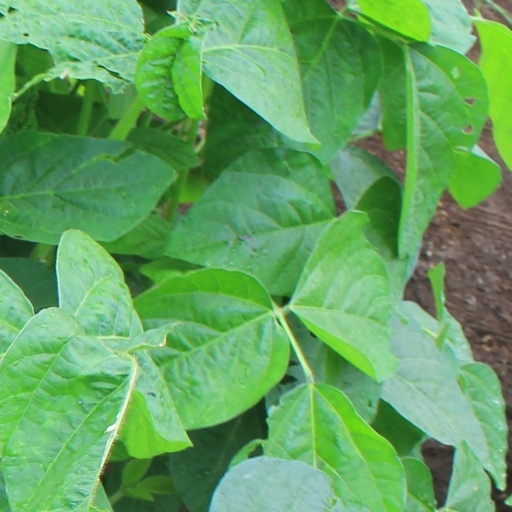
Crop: soybean